Parker Morin

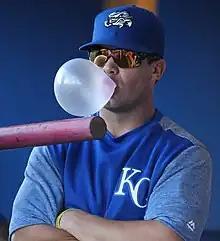
Morin with the Omaha Storm Chasers in 2018

Parker M. Morin (born July 2, 1991) is an American former professional baseball catcher and current bullpen catcher for the Kansas City Royals of Major League Baseball.